Emanuel Grim

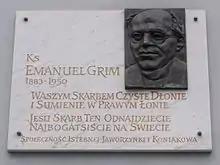
Memorial plaque in Istebna

Emanuel Grim (1 January 1883 – 18 October 1950) was a Polish Catholic priest, writer and journalist from the region of Cieszyn Silesia. He was one of the most important figures of the Polish-Catholic political camp in Cieszyn Silesia in the interwar period.